Sylvie Bérard

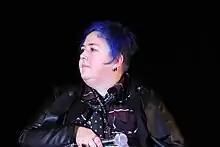
Sylvie Bérard

Sylvie Bérard (born 1965) is a Canadian academic and science fiction writer.